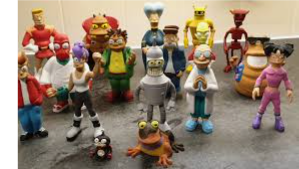
Portrait style: Cartoon Portrait